Prince Hyacinth and the Dear Little Princess

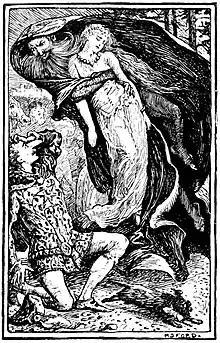
The sorcerer seizes the princess, as Prince Hyacinth watches. Illustration by Henry Justice Ford for Andrew Lang's "The Blue Fairy Book" (1889).

Consent was given, and the joyful Prince travelled to meet her. As he approached, ready to kiss her hand, the Sorcerer appeared and whisked her away.